Henry P. Kendall

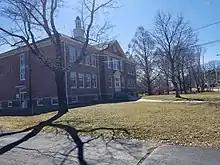
Former Kendall Dean School in Slatersville, Rhode Island

Henry Plimpton Kendall (January 15, 1878 – November 3, 1959) was a New England entrepreneur, industrialist, and philanthropist from Walpole, Massachusetts. He is considered one of the pioneers of scientific management.